Sky position (RA, Dec in degrees): 156.112, 1.269
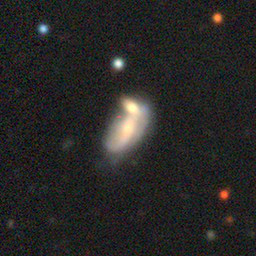
Galaxy morphology: Merging Galaxies